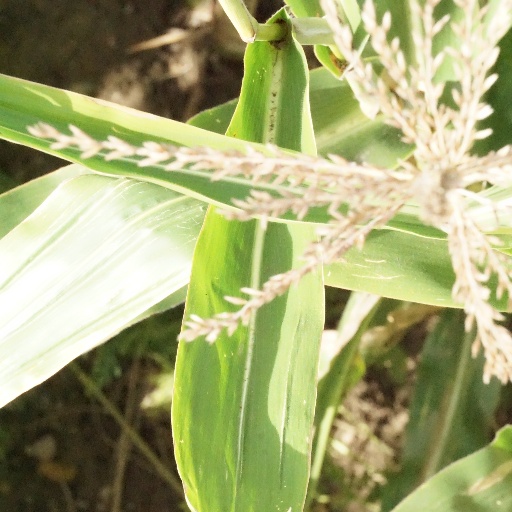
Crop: maize; corn